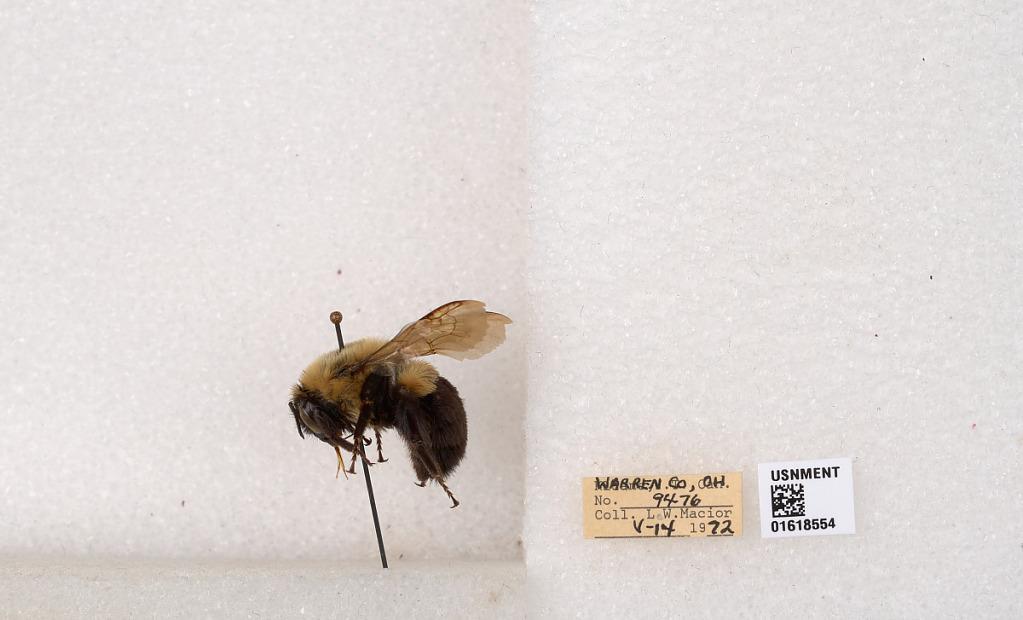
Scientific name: Bombus impatiens Cresson
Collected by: L. Macior
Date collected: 1972-5-14
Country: United States
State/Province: Ohio
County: Warren
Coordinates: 39.4276, -84.1668